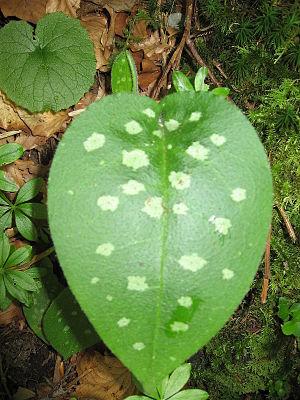
On appelle « Pulmonaire » diverses plantes et lichens dont les feuilles, la racine ou le thalle ont une forme évoquant plus ou moins celle d'un poumon.
La théorie des signatures ou principe de signature est un mode de compréhension du monde dans lequel l'apparence des créatures, principalement des végétaux, est censée révéler leur usage et leur fonction. Elle s'applique surtout aux plantes médicinales, en vertu de leurs pouvoirs thérapeutiques.